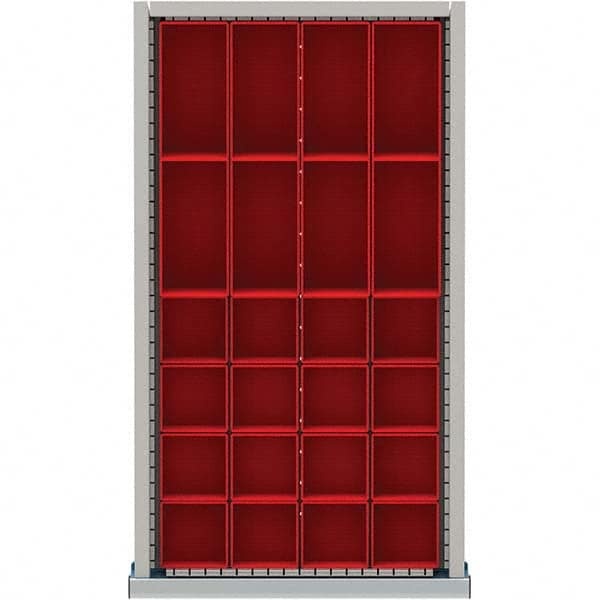
LISTA - 24-Compartment Drawer Divider Layout for 2.17" High Drawers
Item #: 53634663 Brand: LISTA Model #: NWDR024-75 Product Specifications For Drawer Height (Inch) 2.17 Number of Compartments 24 Compartment Sizes 16 Comp: 3"W x 3"D 8 Comp: 3"W x 6"D Type NW Footprint
Brand: LISTA
Category: Home & Garden > Household Supplies > Storage & Organization > Household Drawer Organizer Inserts